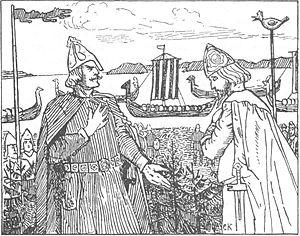
Ragnvald Ulfsson est un Jarl de Västergötland ou Östergötland marié avec Astrid, une sœur du roi Olav Tryggvason.